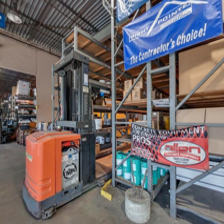
Label: streetView